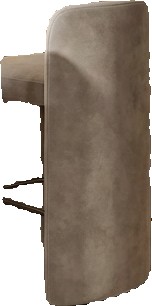
Surface category: chair